Round Hill Historic District

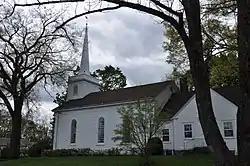
The First Church of Round Hill

The Round Hill Historic District encompasses the village center of Round Hill, a formerly rural (and now suburban) area in northwestern Greenwich, Connecticut. Centered on the junction of John Street and Round Hill Road, the district includes a church, cemetery, two houses, and a former district school, the latter dating to 1750. Established as a center for local farmers in the 18th century, it was transformed in the early 20th century into a center for suburban and summer estate residents. The district was listed on the National Register of Historic Places in 1996.